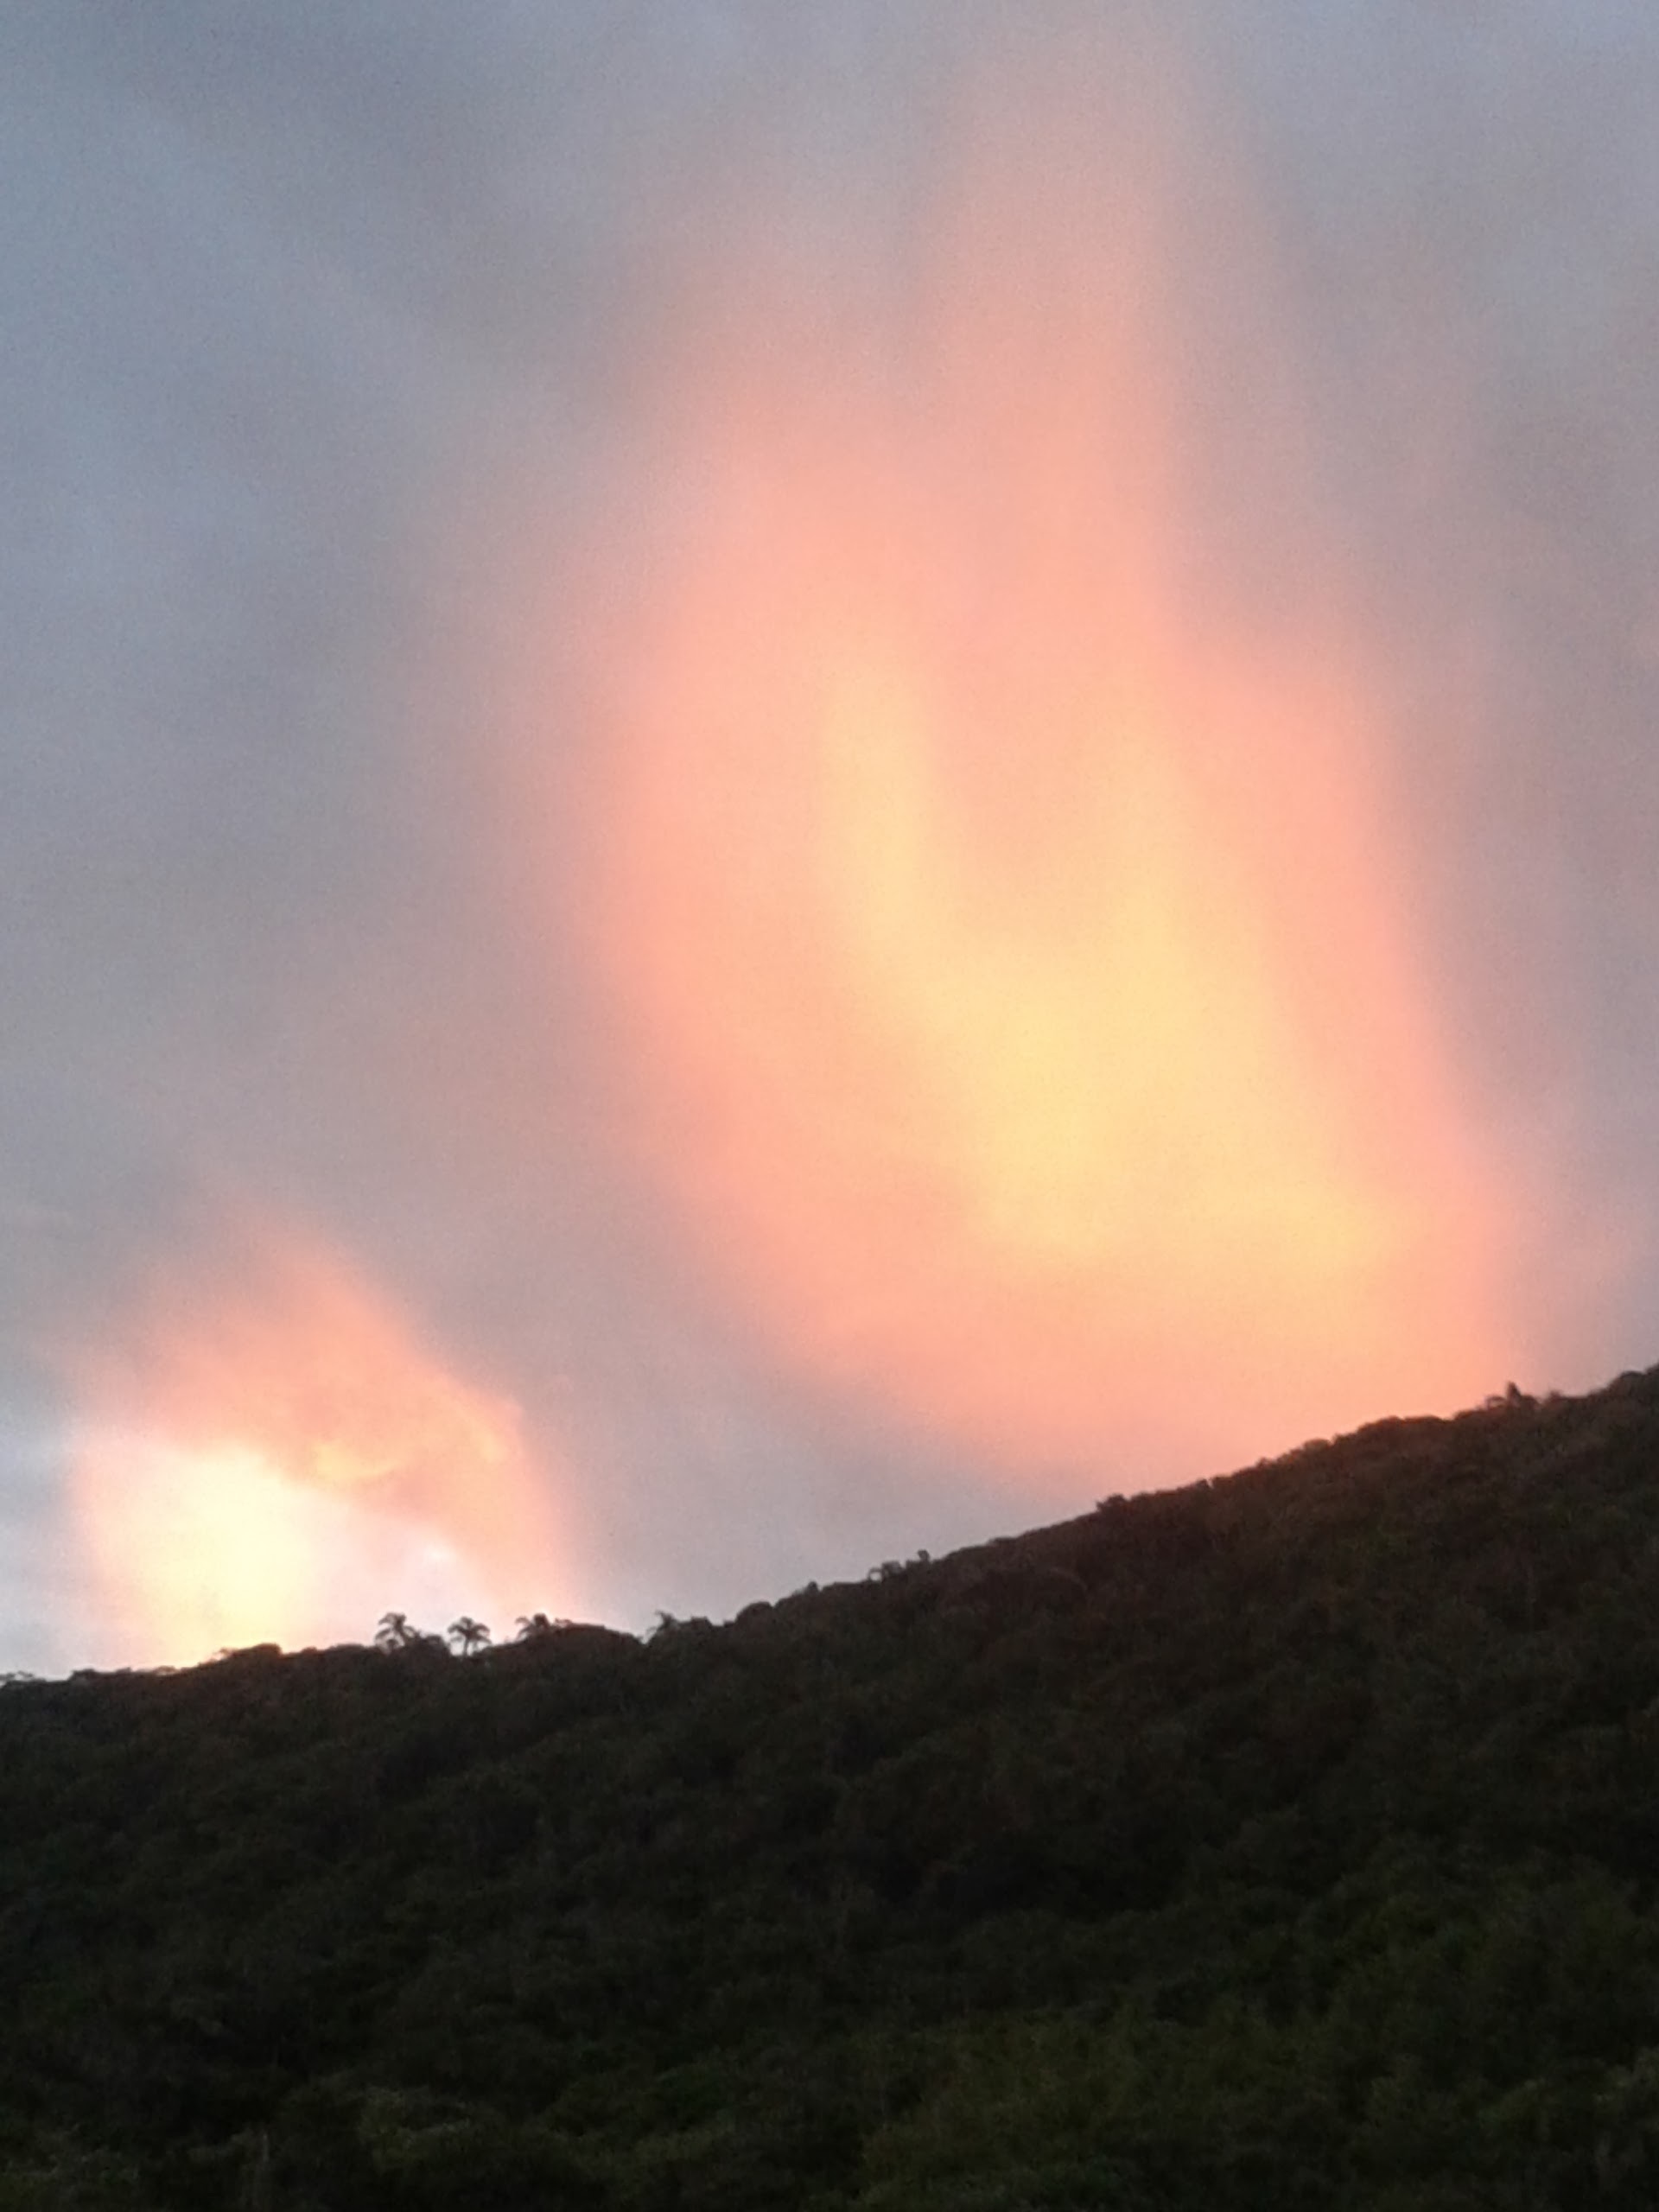
mountain, cloud, sunrise, sunset, dawn, dusk, fire, wildfire, landform, geographical feature, atmospheric phenomenon, geological phenomenon